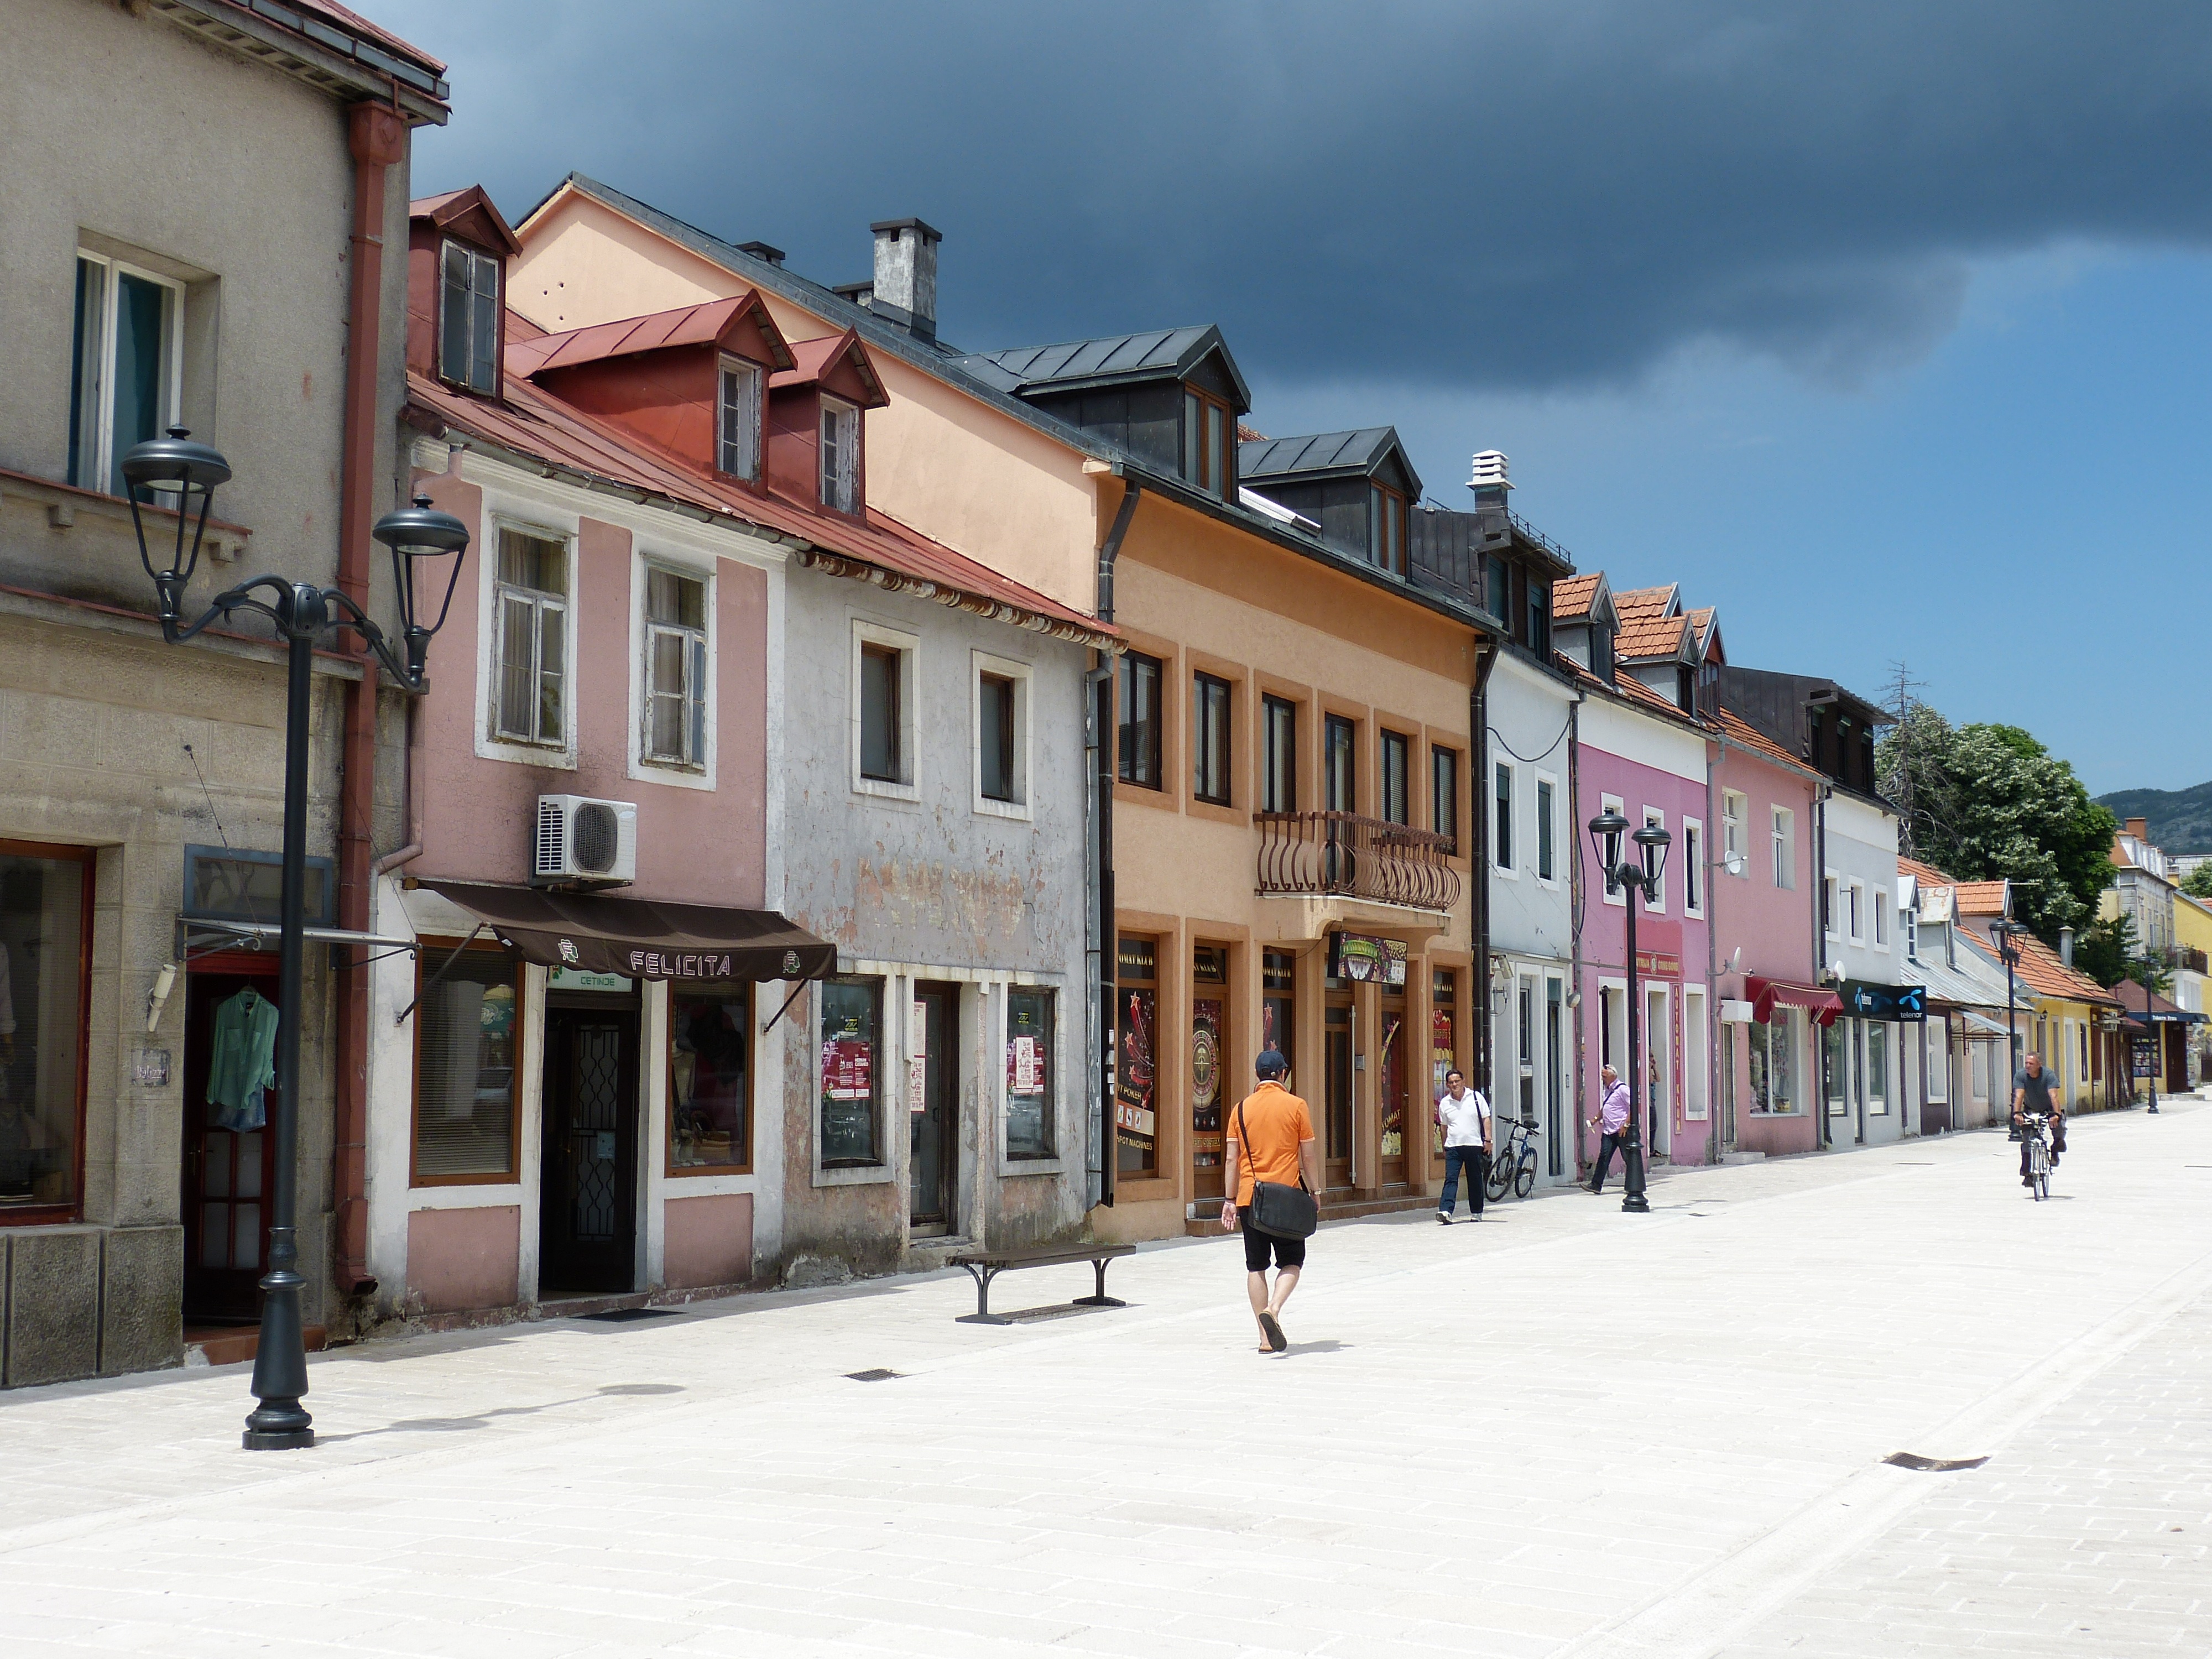
snow, winter, road, street, town, city, downtown, travel, lantern, facade, tourism, lane, old town, capital, infrastructure, thunderstorm, town square, historically, montenegro, neighbourhood, row of houses, bowever, balkan, urban area, residential area, cetinje, human settlement